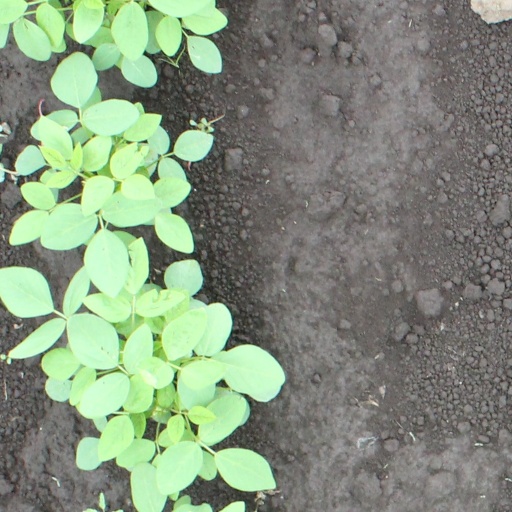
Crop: soybean